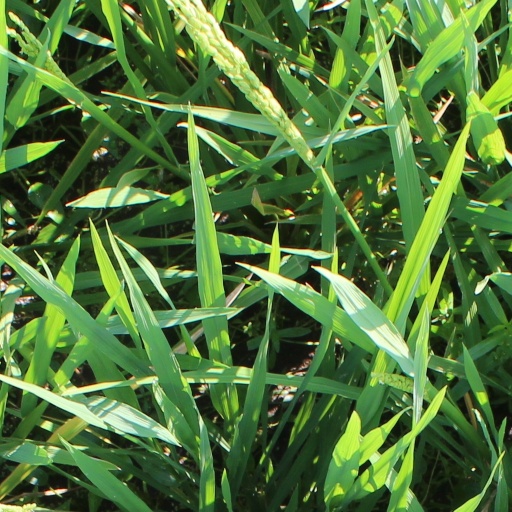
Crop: rice